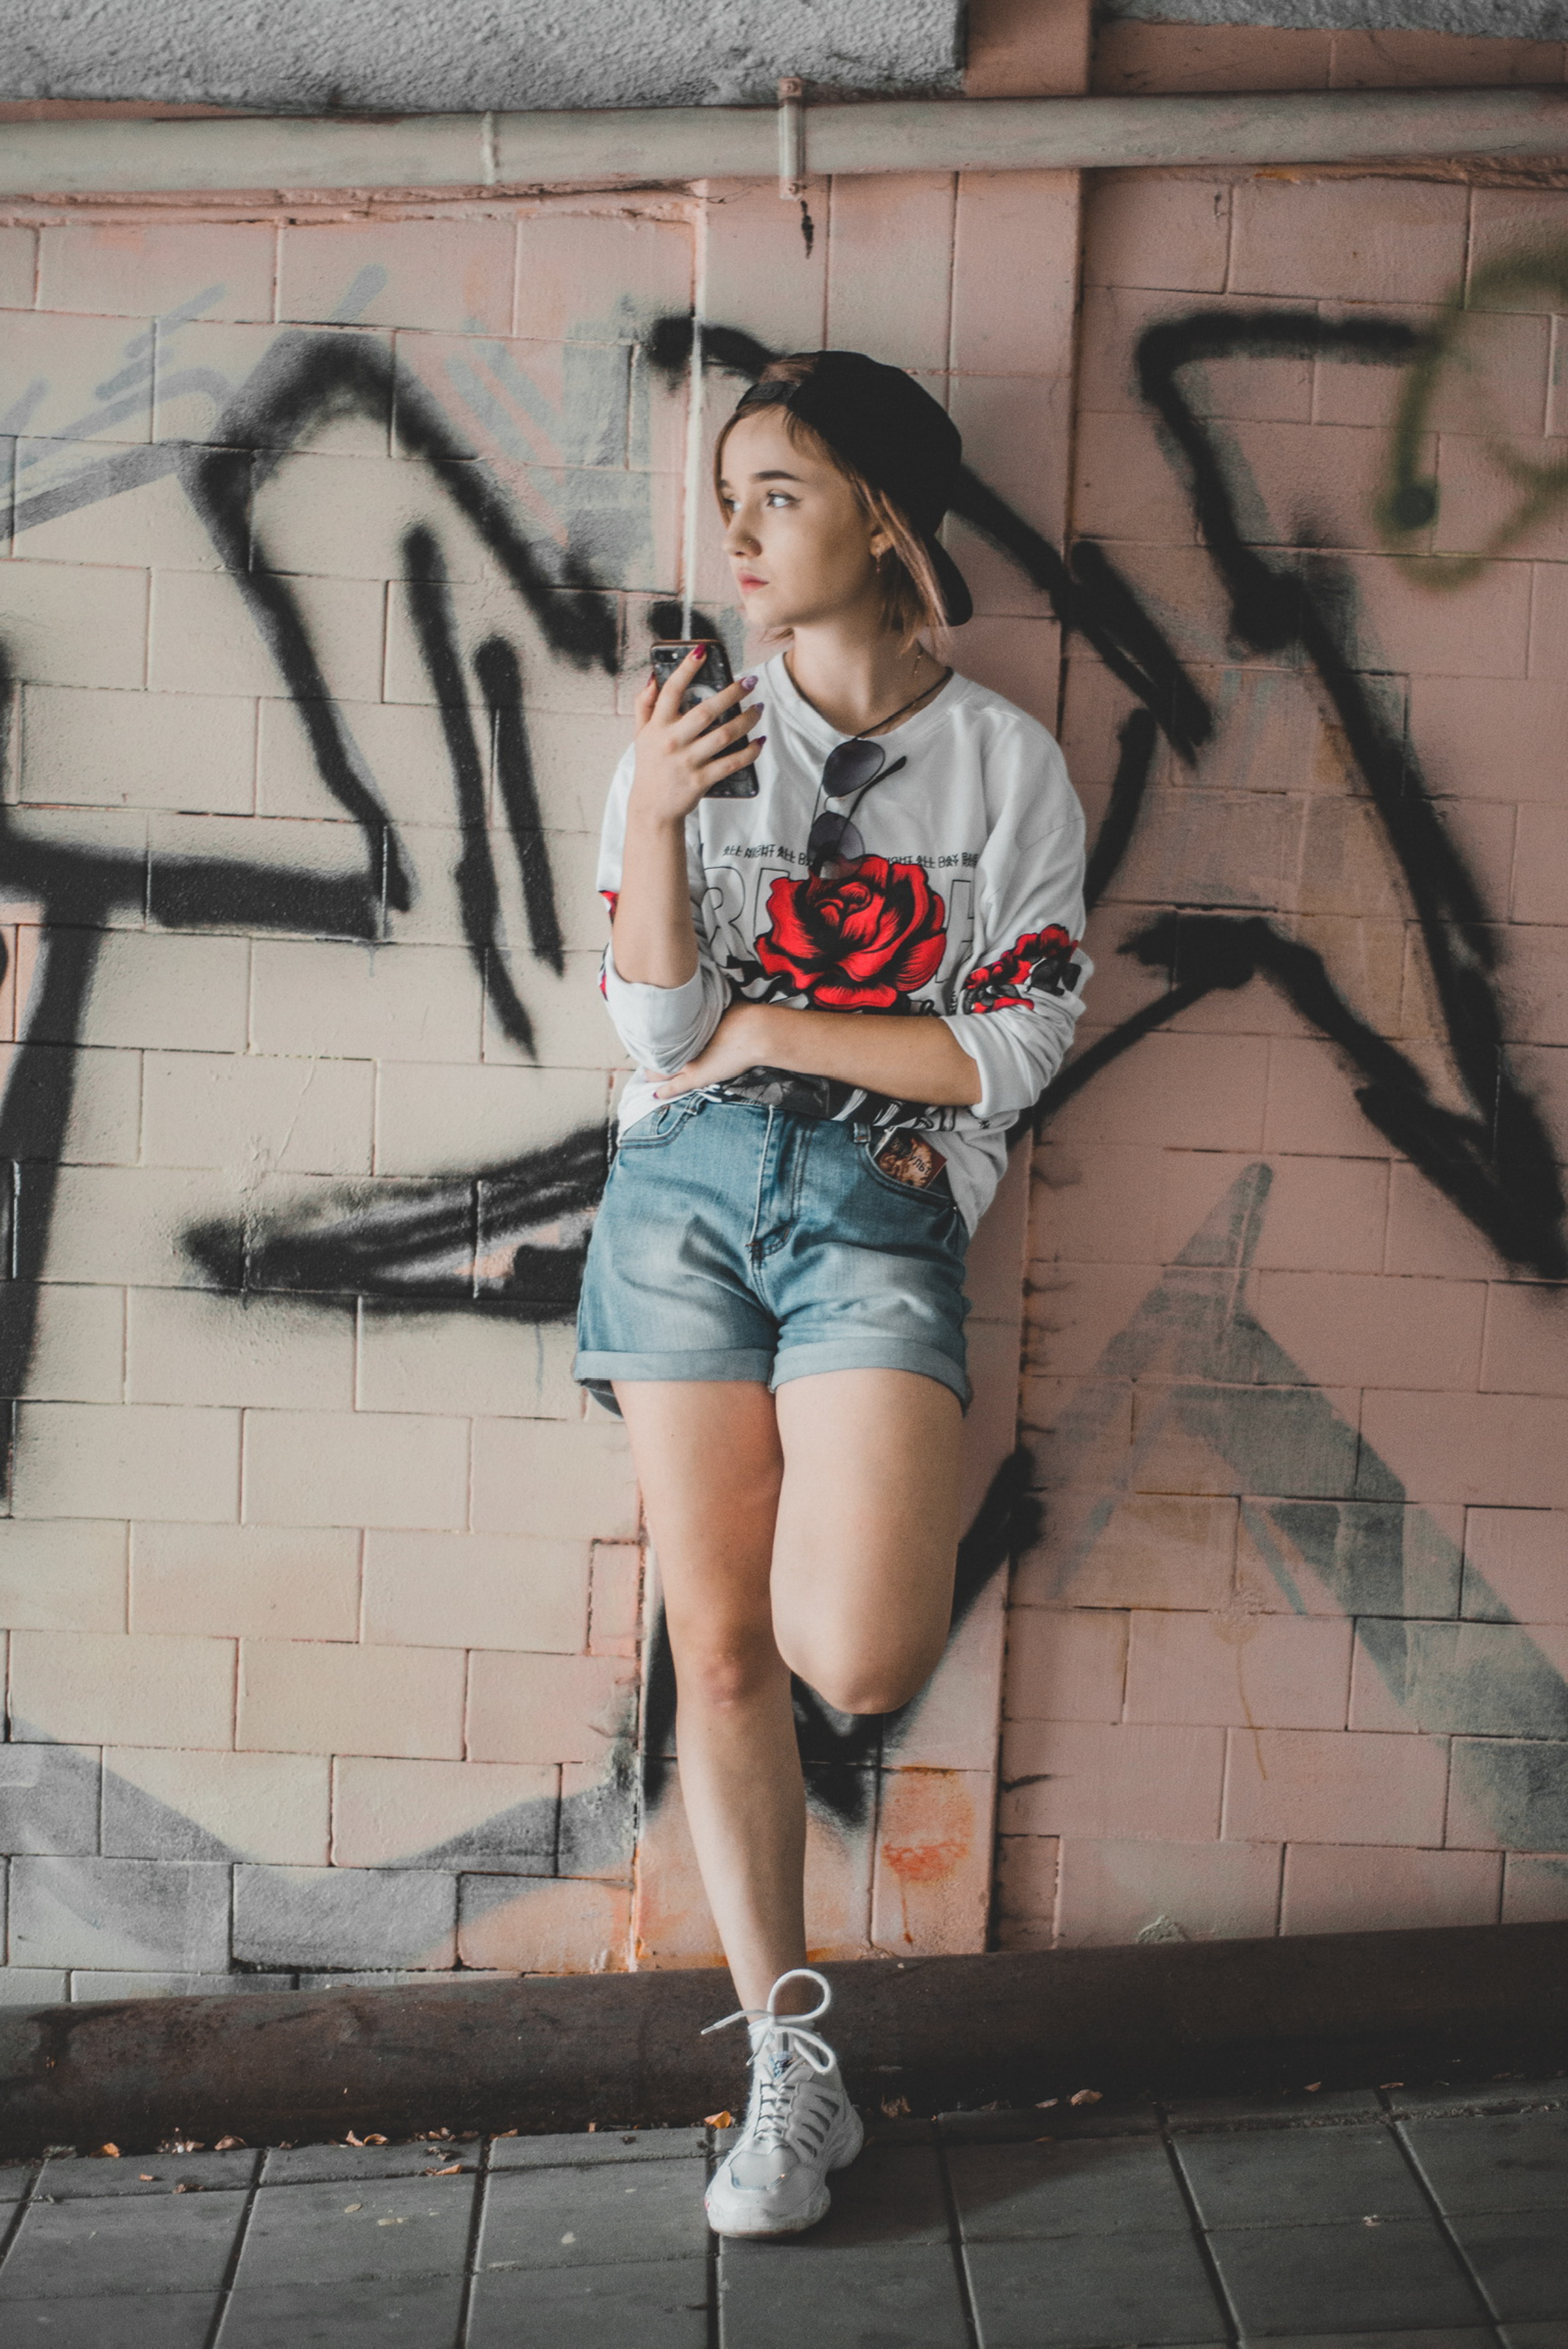
woman, leg, fashion, flash photography, shorts, street fashion, standing, waist, thigh, grey, t shirt, art, cool, wall, knee, denim, Tints and shades, fashion design, human leg, long hair, electric blue, street, sitting, design, fashion model, sportswear, pattern, stairs, brown hair, graffiti, road, eyewear, visual arts, brick, concrete, top, portrait photography, photo shoot